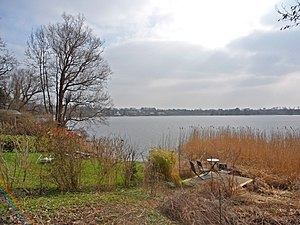
Schmalensee
Byen set over søen Schmalensee
Schmalensee er en by og kommune i det nordlige Tyskland, beliggende i Amt Bornhöved i den nordlige del af Kreis Segeberg. Kreis Segeberg ligger i den sydøstlige del af delstaten Slesvig-Holsten.